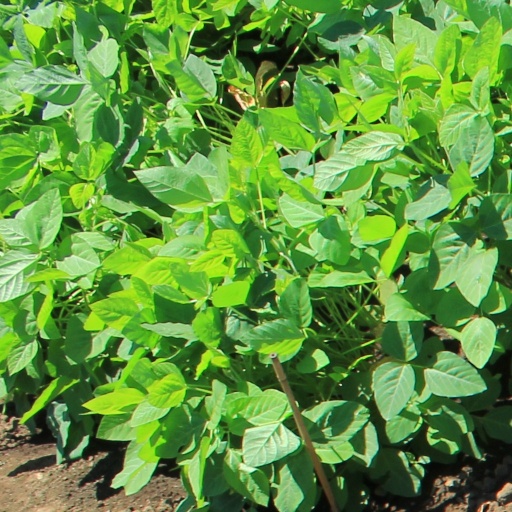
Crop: soybean